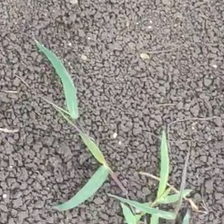
Weed species: Digitaria_SP_(Digitaria Sanguinalis )